Saint-Tropez

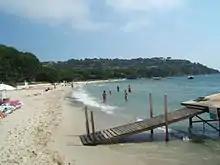
Tahiti beach in 2011

Tropezian beaches are located along the coast in the Baie de Pampelonne, which lies south of Saint-Tropez and east of Ramatuelle. Pampelonne offers a collection of beaches along its five-kilometre shore. Each beach is around 30 metres wide with its own beach hut and private or public tanning area.